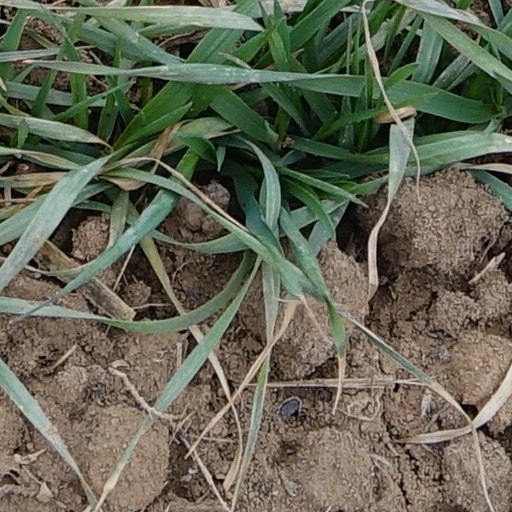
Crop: wheat